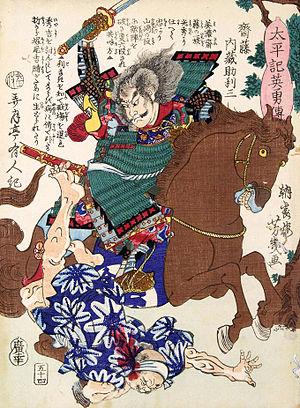
Saitō Toshimitsu, 1534 – 6 juillet 1582, est un samouraï de l'époque Sengoku. D'abord obligé d'Inaba Ittetsu, il rejoint plus tard Akechi Mitsuhide. À l'annonce de cette nouvelle Oda Nobunaga devient furieux et tuerait Toshimitsu si Mitsuhide n'intervenait pas. Toshimitsu joue également un rôle essentiel lors de l'incident du Honnō-ji et de la bataille de Yamazaki. Capturé après la bataille de Yamazaki il est exécuté.